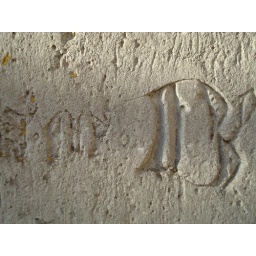
written on/in a church wall in Germany, about four to five centuries ago.